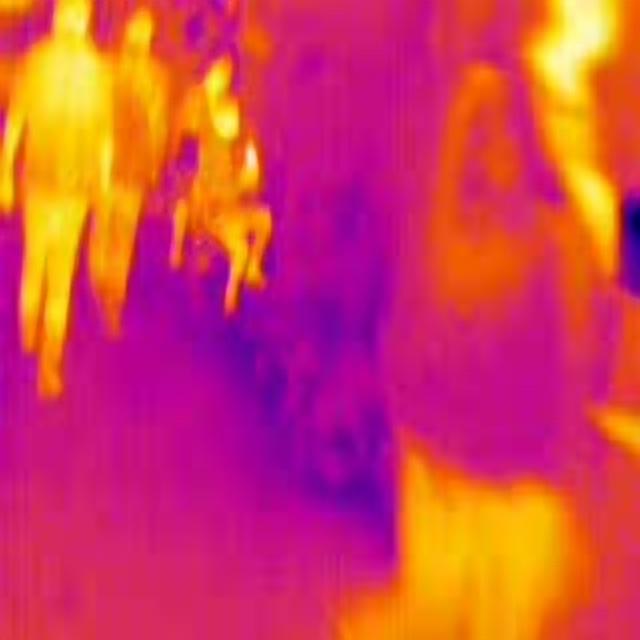
Detected objects:
label: person
label: person
label: person
label: person
label: person